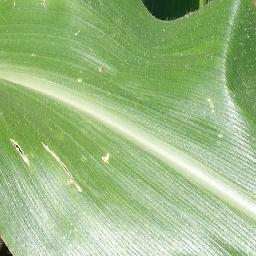
Label: Corn___healthy